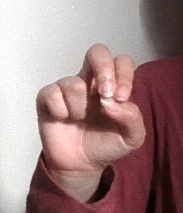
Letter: gaaf